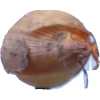
Label: onion